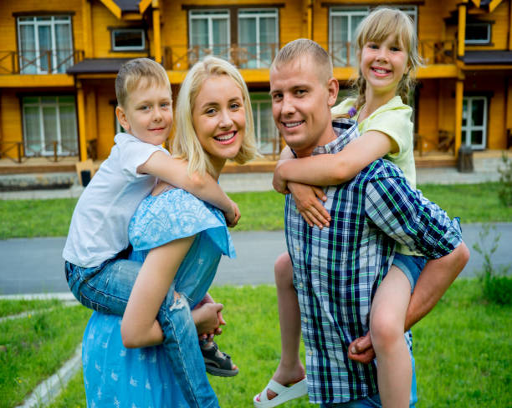
family picnic with a dog